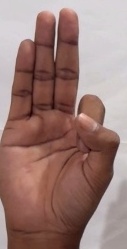
ASL sign: F